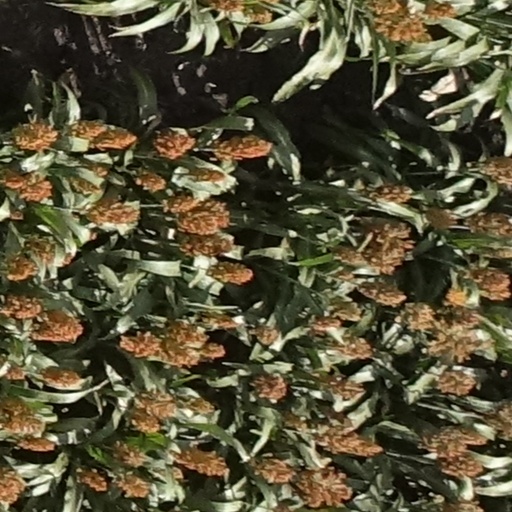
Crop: sorghum